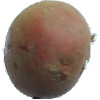
Label: red_potato